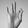
ASL letter: F